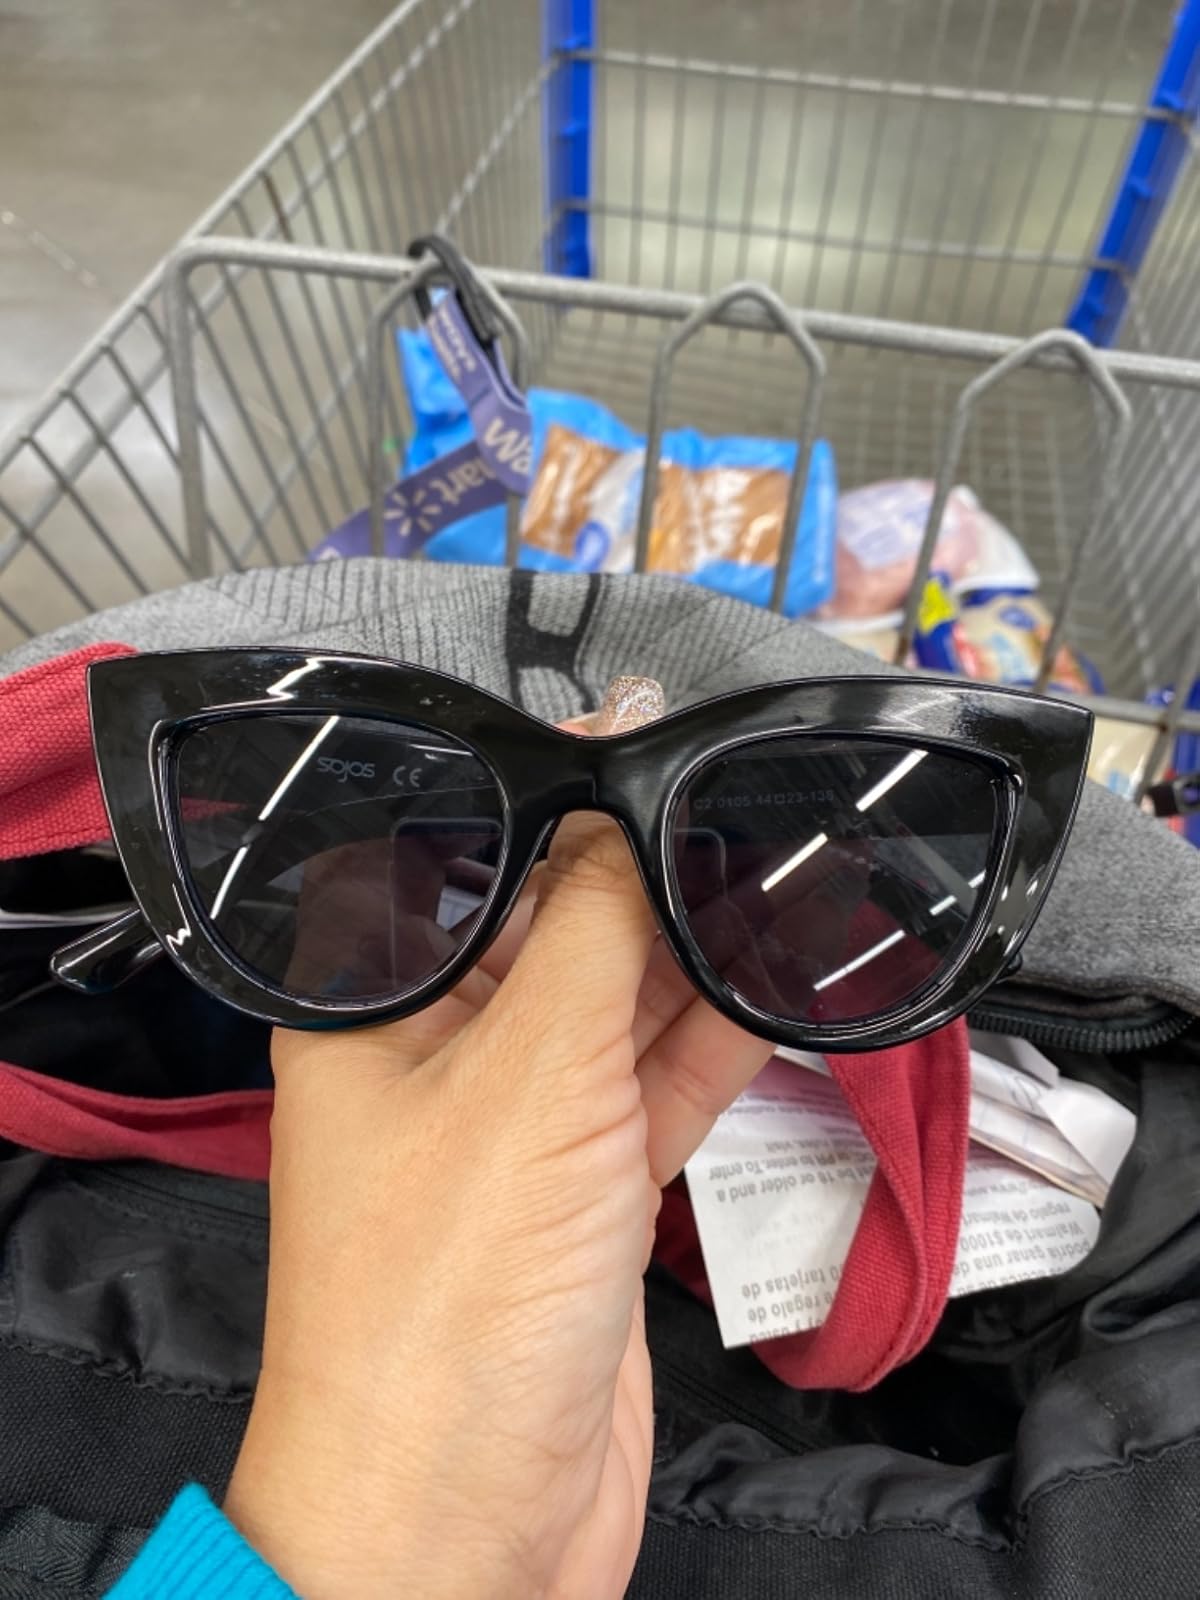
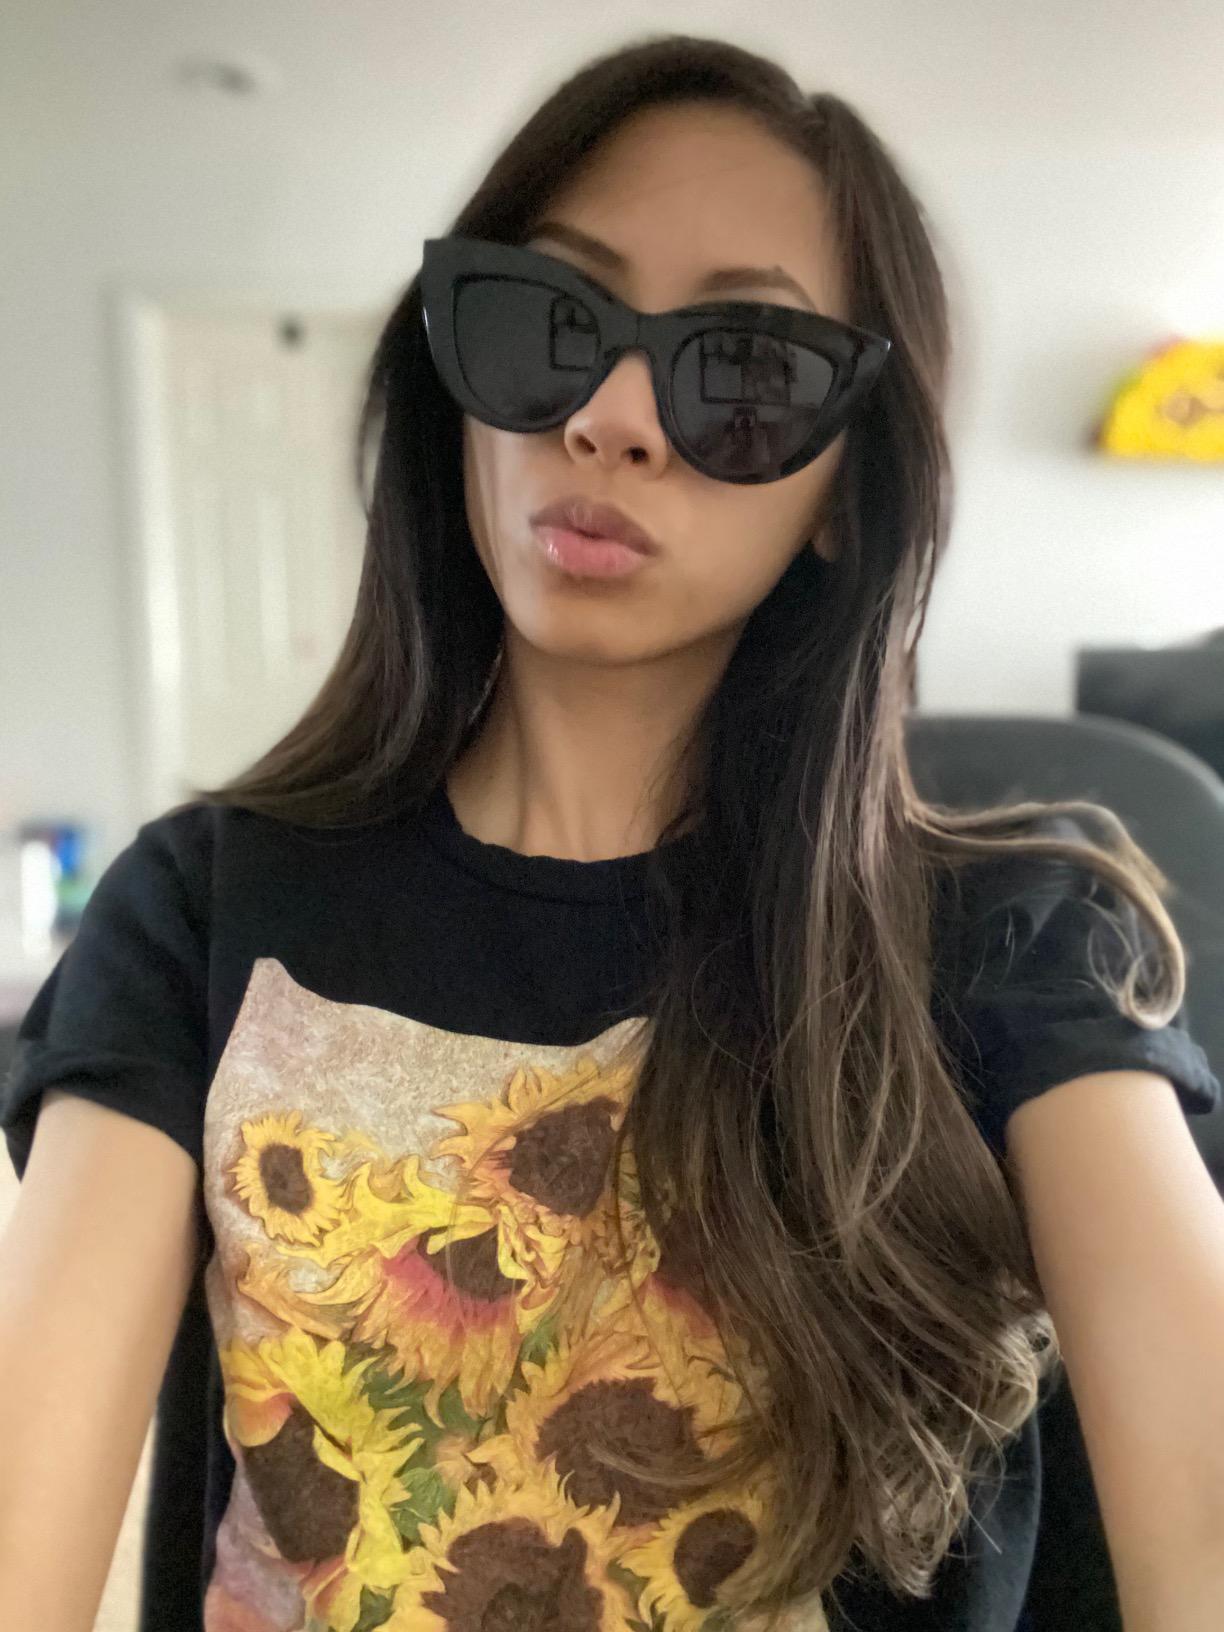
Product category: accessories_sunglasses
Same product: yes